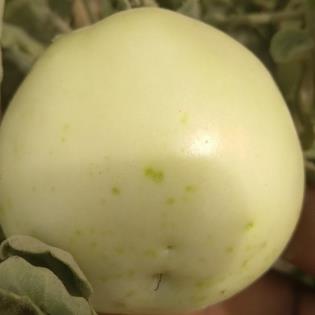
Crop: Tomato
Condition: healthy-fruit